Maternity care deserts in the United States

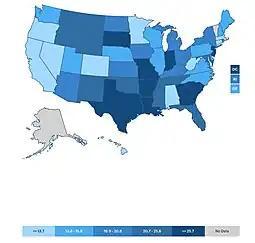

Maternity care deserts in the United States, also known as maternal care deserts, are counties that lack maternity care resources. The March of Dimes defines a maternity care desert as a county that has no hospitals or birth centers offering obstetric care and no obstetric providers. As of 2020 March of Dimes classified 1095 of 3139 of U.S. counties (34.9%) as maternity care deserts. Its 2022 report indicated an increase of nearly 2%, with 1119 of 3142 US counties (35.6%) considered maternity care deserts, affecting a population of over 5.6 million women. People living in maternity care deserts may have to travel longer distances to receive care, which is associated with higher costs and a greater risk of pregnancy complications.